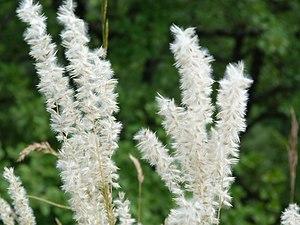
Melica ciliata Meloisey (France)